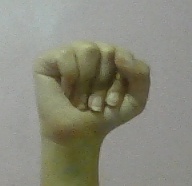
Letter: saad